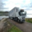
Label: truck